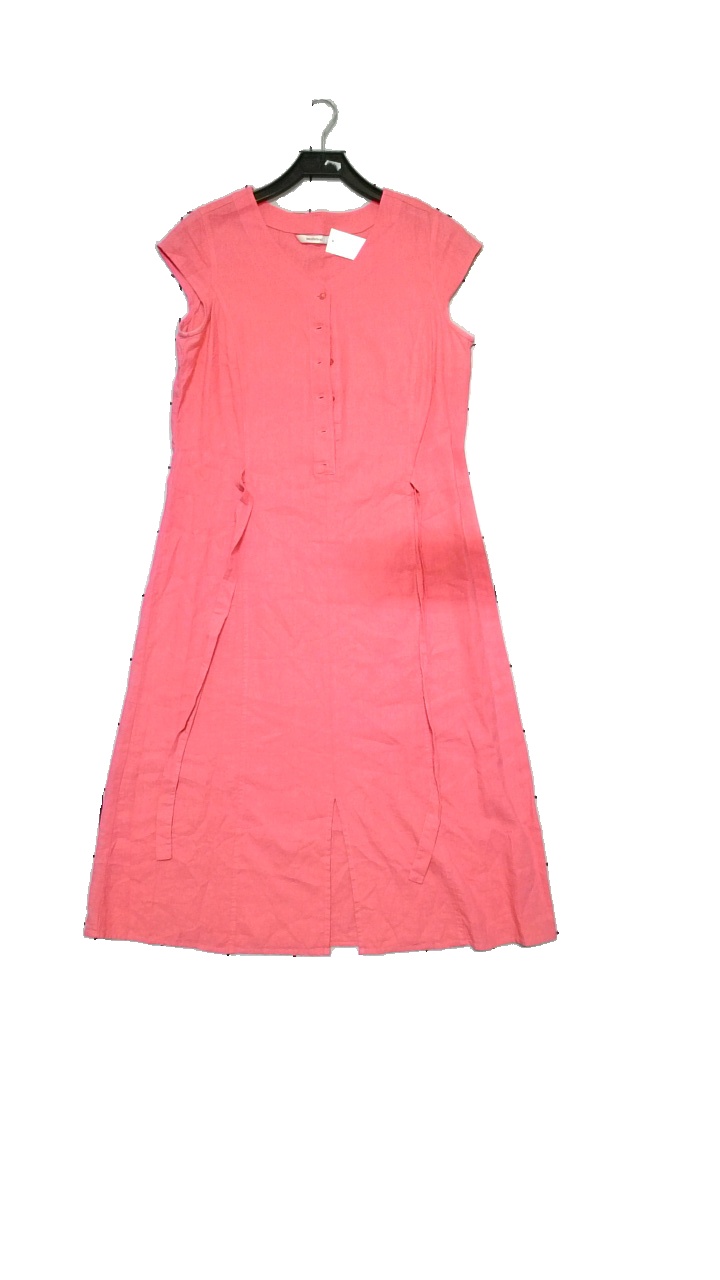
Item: Dress (Ladies)
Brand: Westerlind
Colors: Pink
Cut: Regular
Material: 55% linen, 45% viscose
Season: Spring
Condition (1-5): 4
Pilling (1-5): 3
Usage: Reuse
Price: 250-400